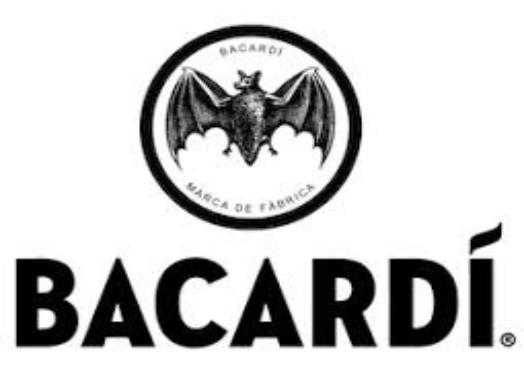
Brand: Bacardi
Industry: Food